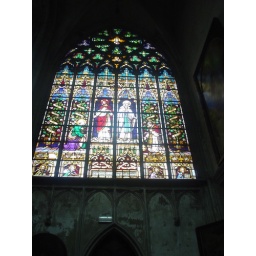
10 June 2007. A stained glass window in the Mechelen cathedral. Belgium